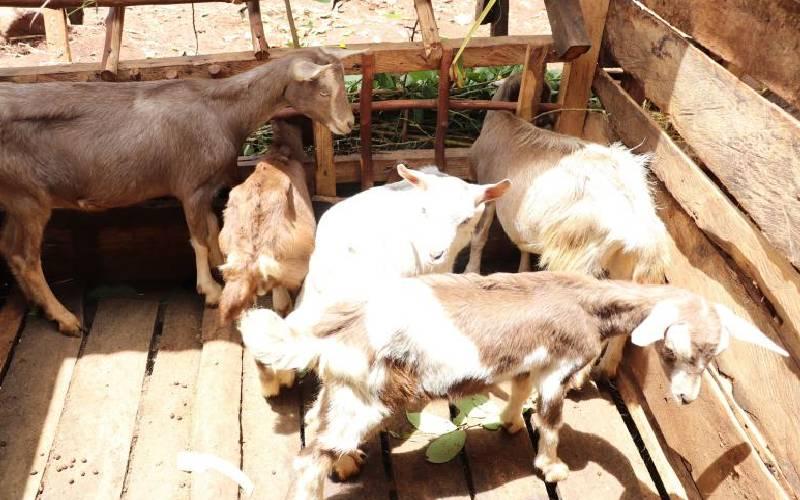
Mbuzi wako ndani ya banda salama wakipewa chakula na maji kwa uangalifu; hali inayowezesha ukuaji mzuri, afya thabiti na mavuno bora katika ufugaji wa mifugo.